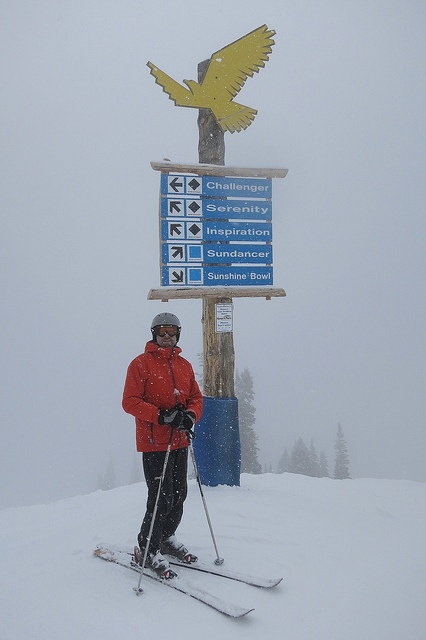
A skier in the snow standing next to a signpost
A person in ski attire posing under a sign giving directions
A sign that has a golden eagle on it.
Someone in a orange jacket on skies on a snowy day.
Skiier on a snowy hill beneath direction signage